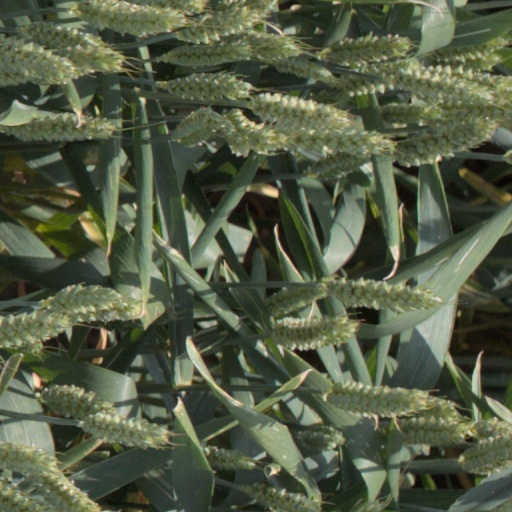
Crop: wheat